Naval tactics

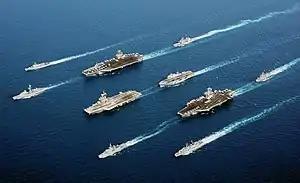
A five-country multinational fleet, during "Operation Enduring Freedom" in the Oman Sea. In four descending columns, from the top left to the bottom right: , ; , , ; , , , ; and

Naval tactics and doctrine is the collective name for methods of engaging and defeating an enemy ship or fleet in battle at sea during naval warfare, the naval equivalent of military tactics on land.